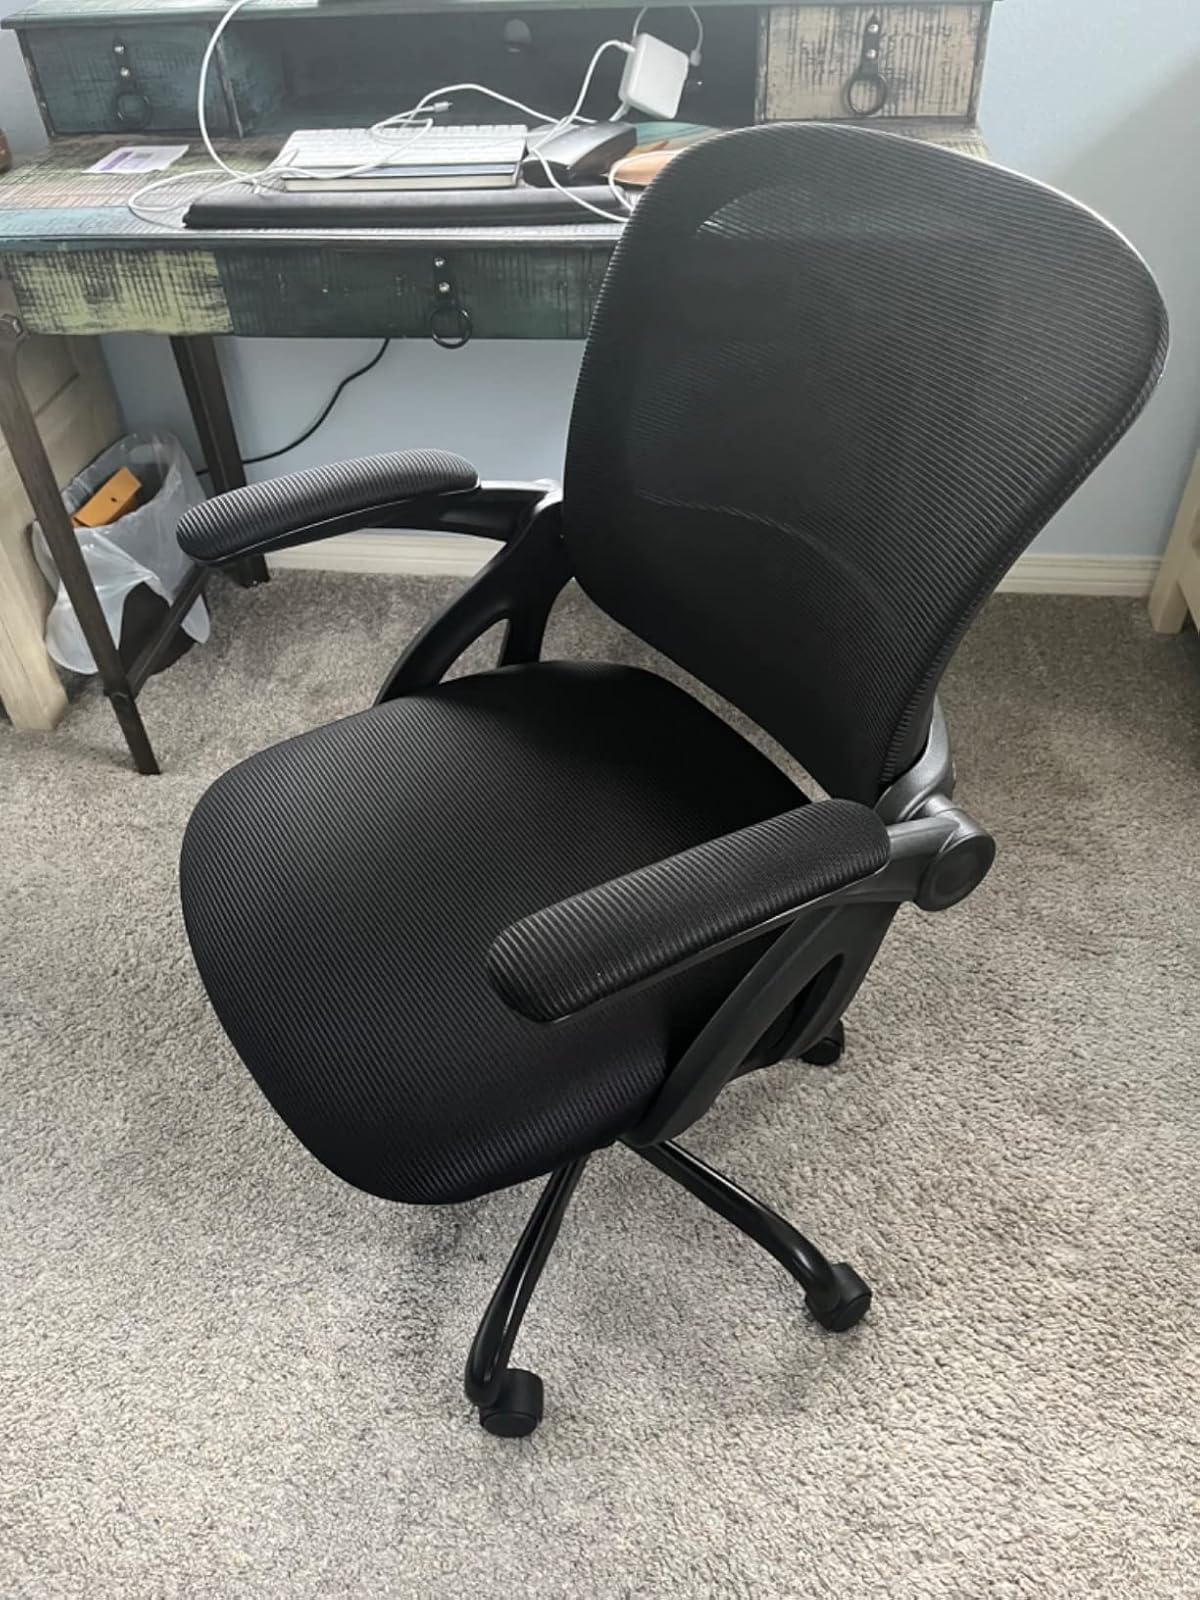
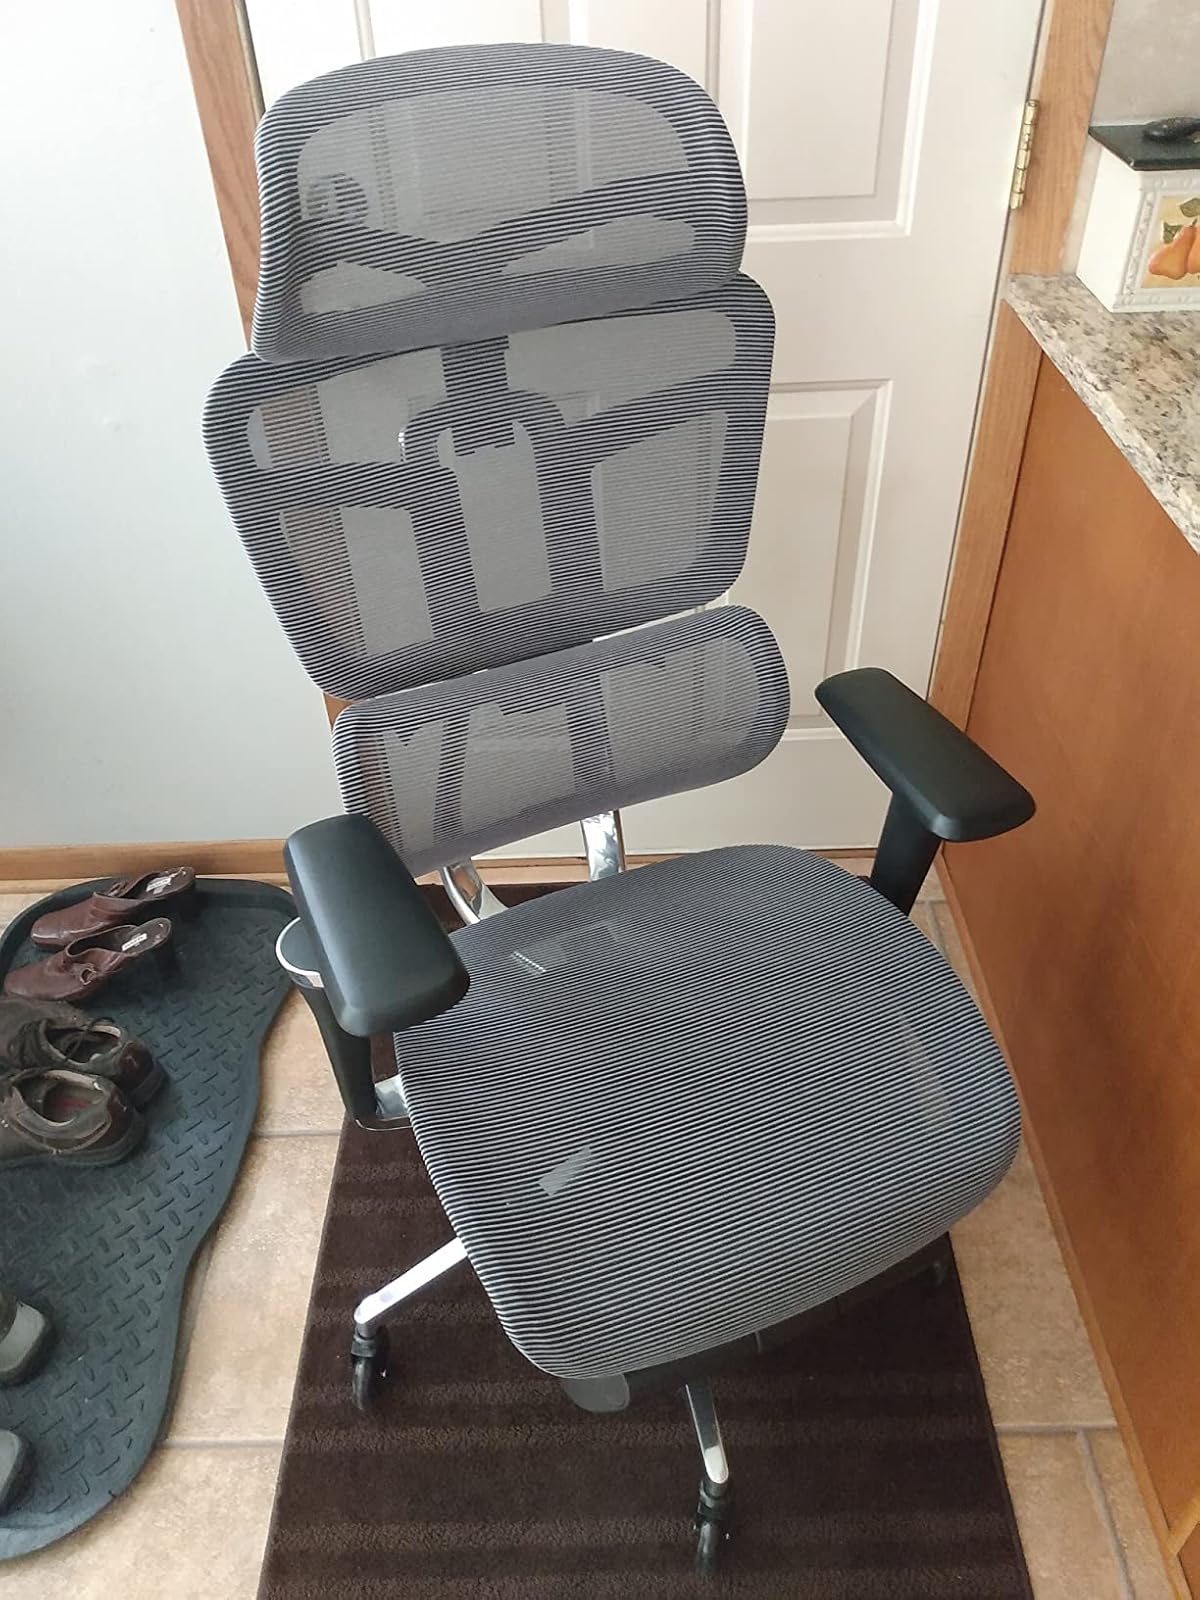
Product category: items_chair
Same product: no